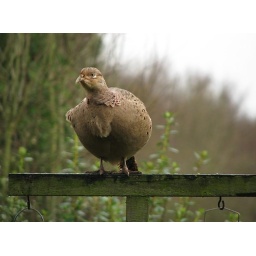
(Taken from the window by my computer yesterday) I think I must be overfeeding my garden sparows :o